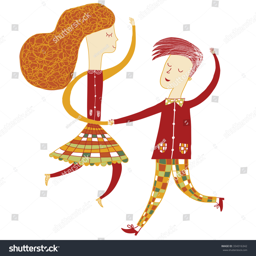
children a boy and a girl dancing full of happiness .